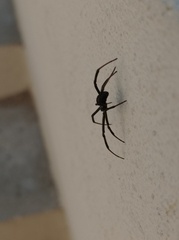
Species: Lactrodectus_hesperus